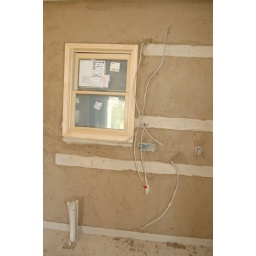
Plaster around the cabinet backing and a window in the kitchen